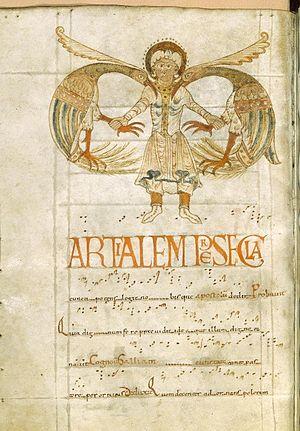
La maison de Limoges est une famille féodale du Limousin qui possédait la vicomté de Limoges. Elle commence avec Foucher de Limoges, fidèle de Charles II le Chauve, qui le fait vicomte de Limoges en l'an 876.
L'histoire du Limousin n'est pas faite d'événements, mais plutôt de longues évolutions. En effet, la région n'a jamais été au centre des intérêts des grandes puissances depuis l'Empire romain jusqu'aux rois de France. Cependant, des villes, des sites et des hommes du Limousin connurent une renommée historique considérable.
L'histoire de la musique classique occidentale est circonscrite à la sphère définie par l'appellation de musique classique couramment admise et qui englobe la musique savante, sacrée comme profane, de ses origines à nos jours.
L’abbaye Saint-Martial est une ancienne abbaye bénédictine de la ville de Limoges, dans le Limousin historique, en France.
Le Limousin est une ancienne région administrative, issue d'une région historique et culturelle française et qui était composée des trois départements de la Corrèze, de la Creuse et de la Haute-Vienne. Elle est située en totalité dans la partie nord-ouest du Massif central. Ses habitants sont appelés les Limousins. En limousin elle se nomme Lemosin.